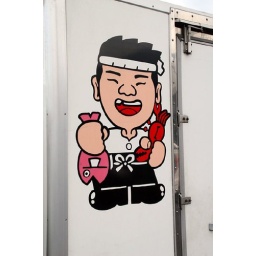
Great little charicature on the side of a fish truck in Tsukiji, one of the largest fish markets in Asia!